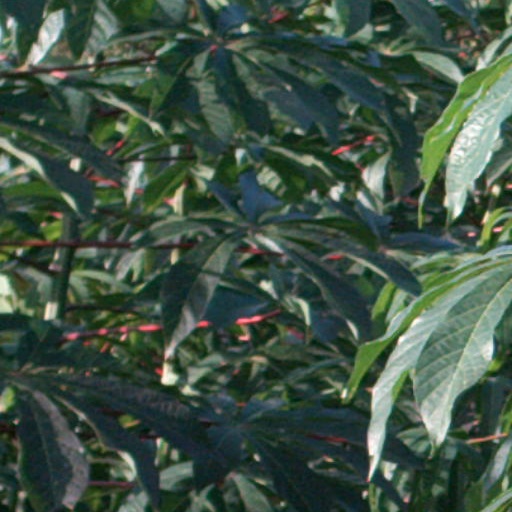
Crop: cassava